Kittiewan

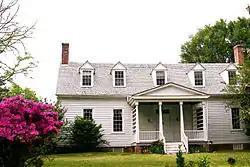

Kittiewan, originally known as Millford, is a historic plantation house near New Hope, Charles City County, Virginia, US, built in the 18th century. It is a typical Colonial-period medium-size wood-frame Virginia Tidewater plantation house, comprising a -story, main section with a gable roof, with an original gable-roofed ell and later lean-to addition.